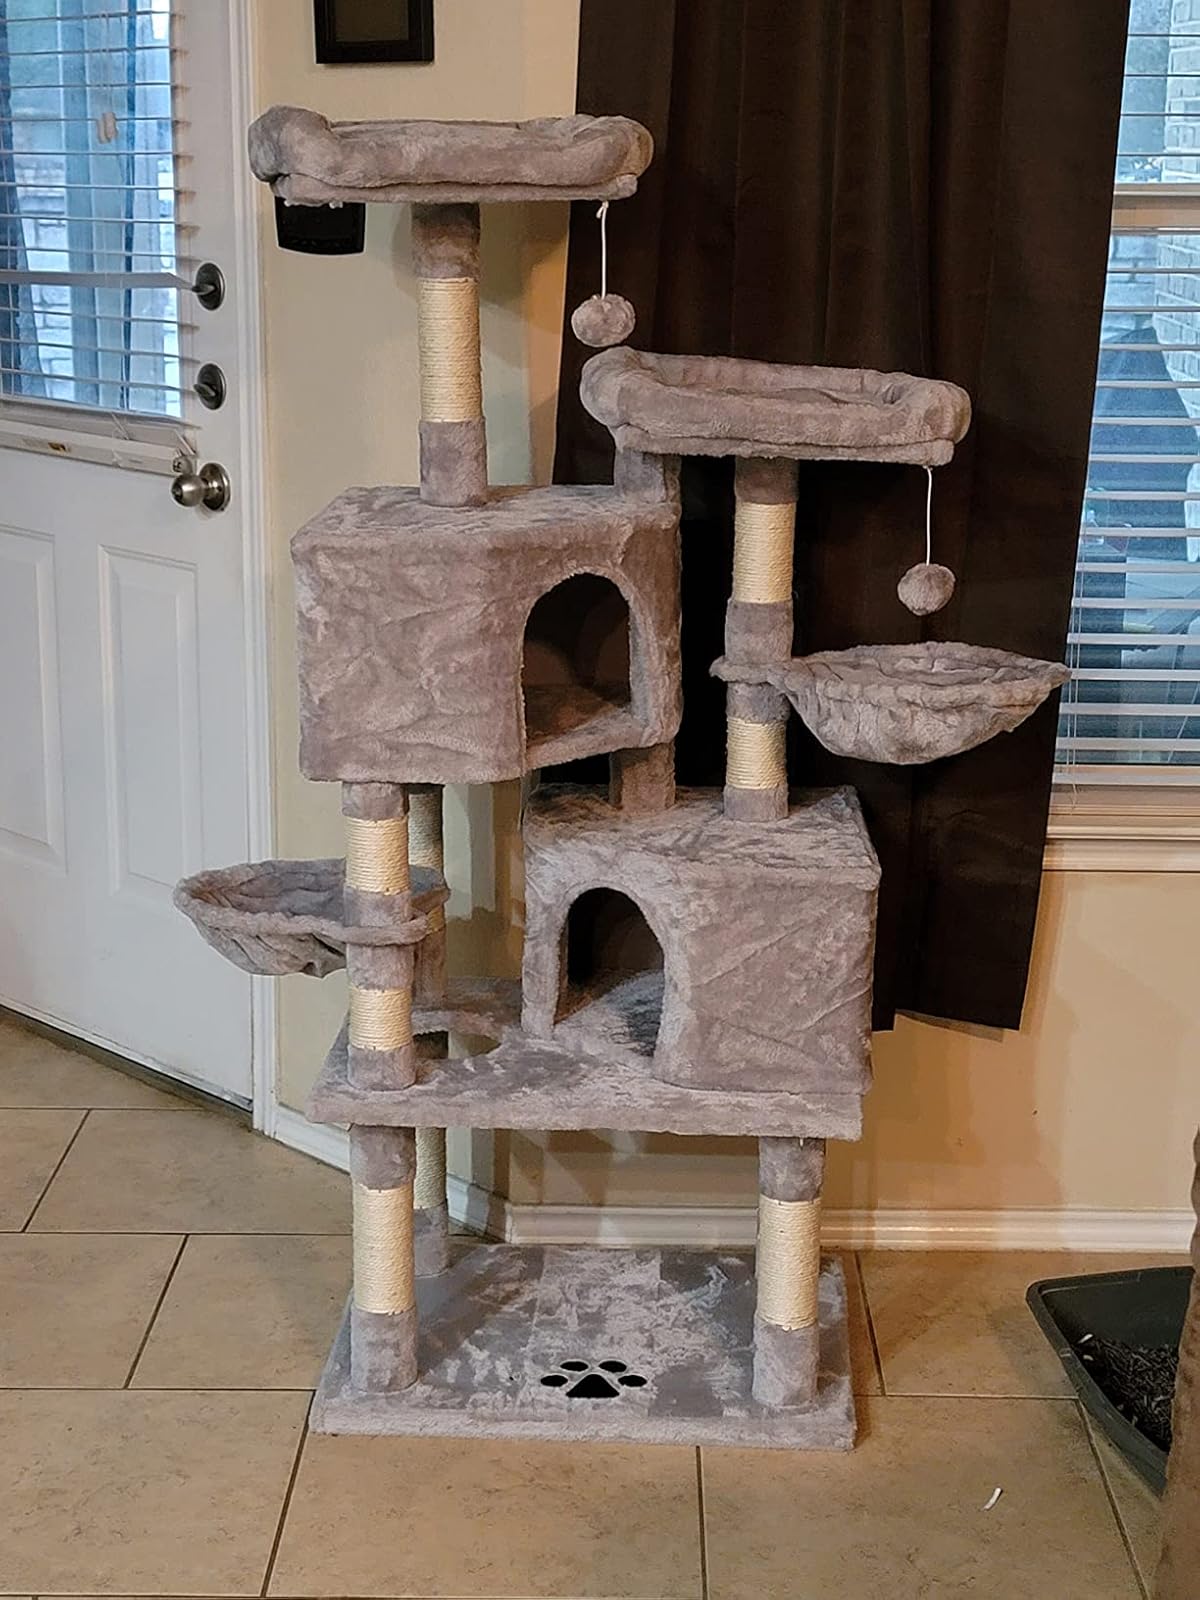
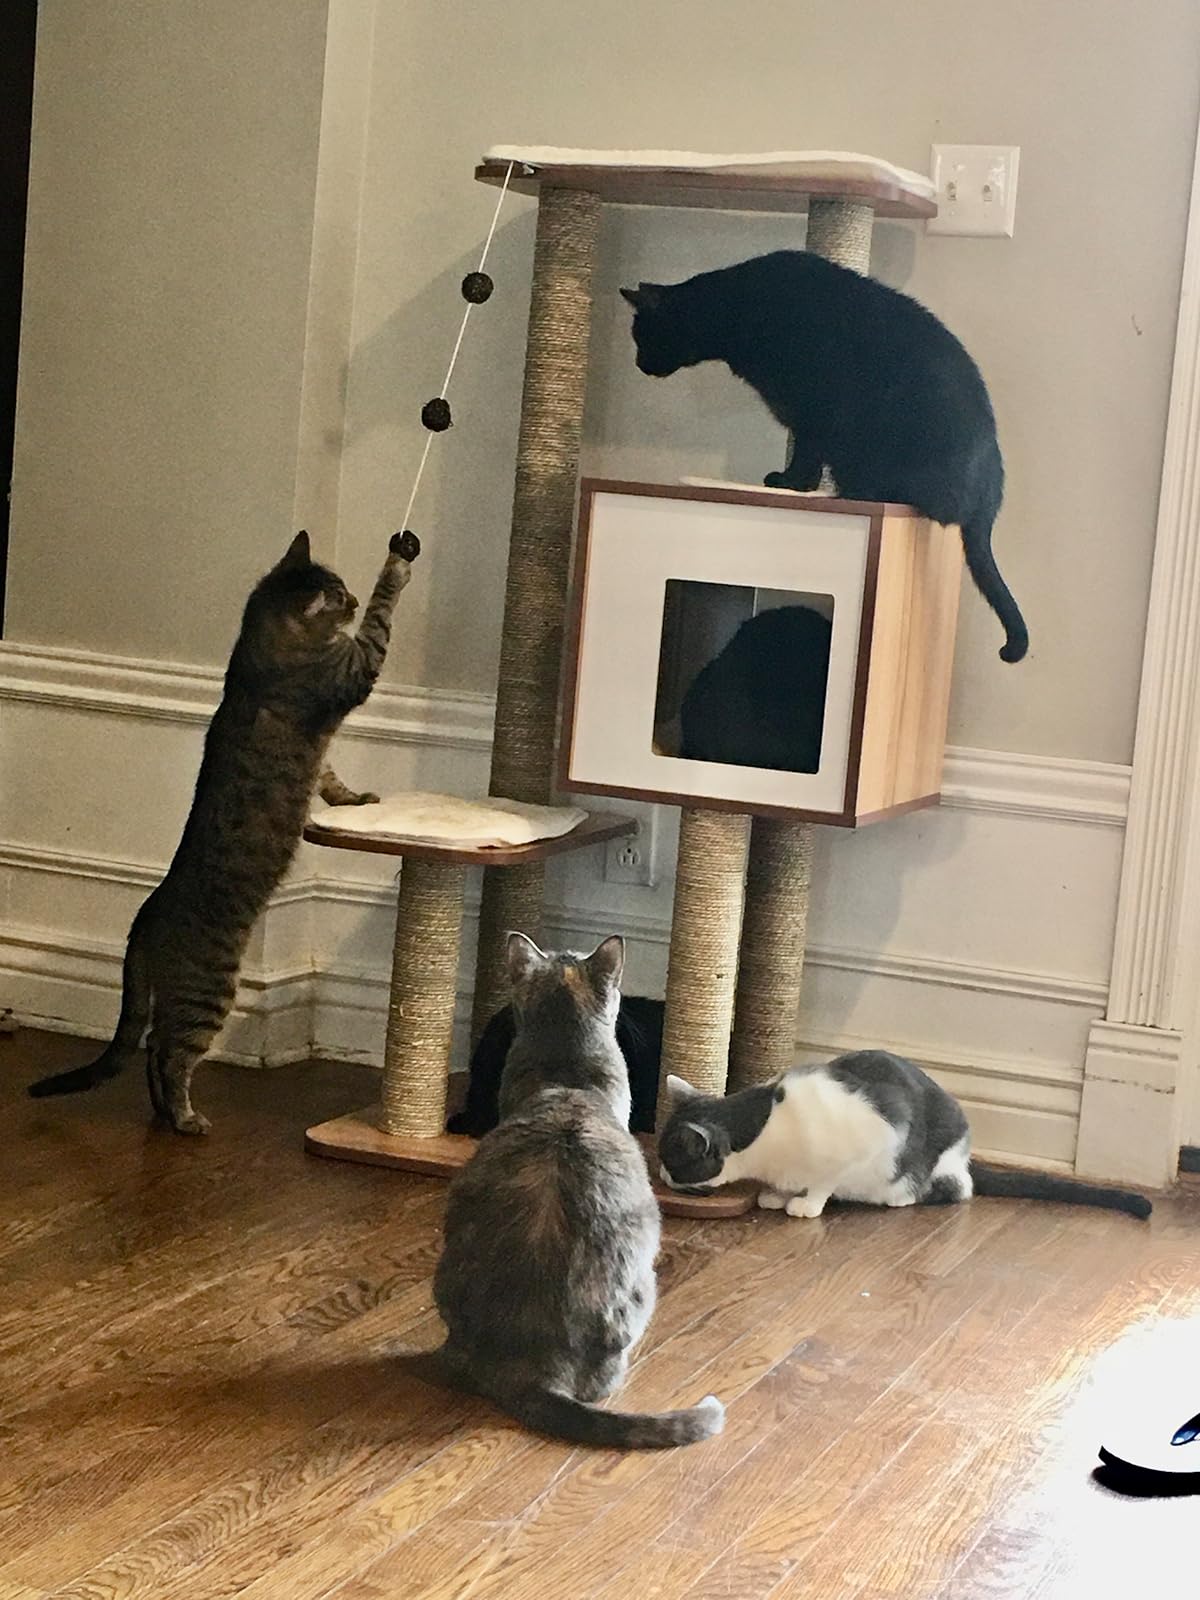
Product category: items_cat tree
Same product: no